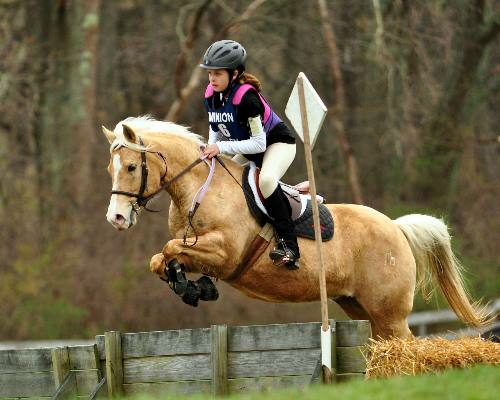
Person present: Yes